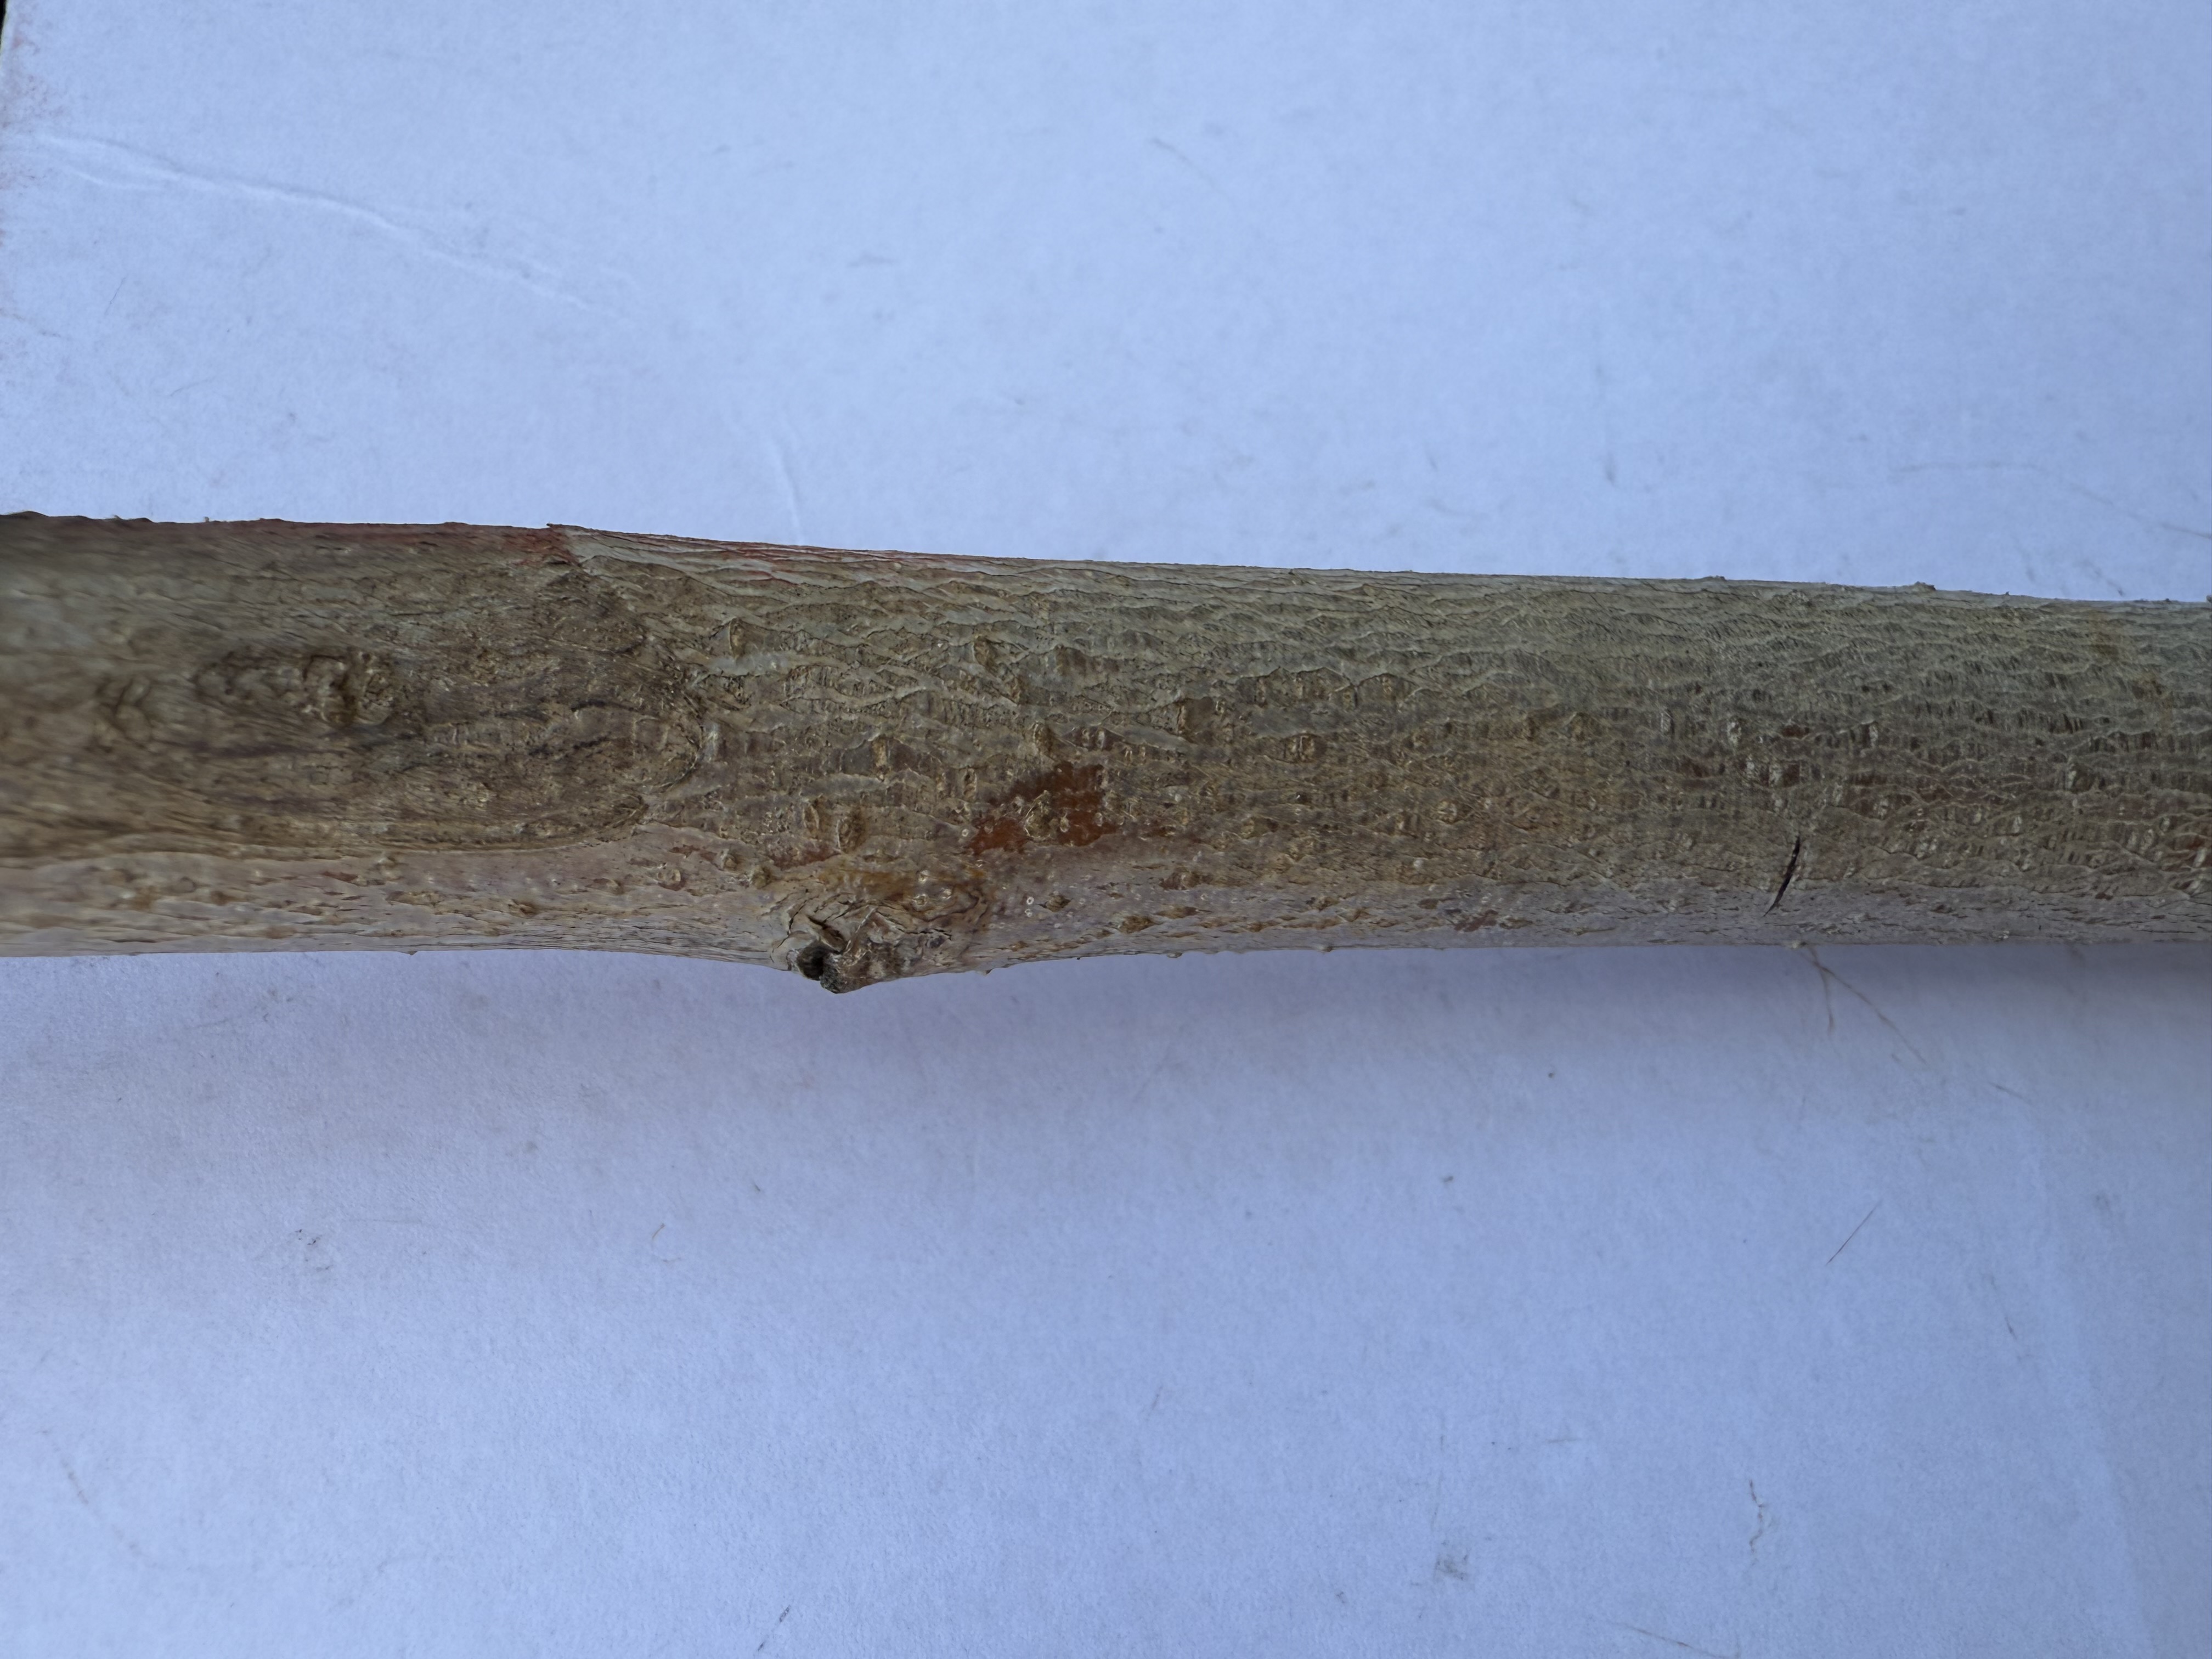
Variety: Red Nectarine